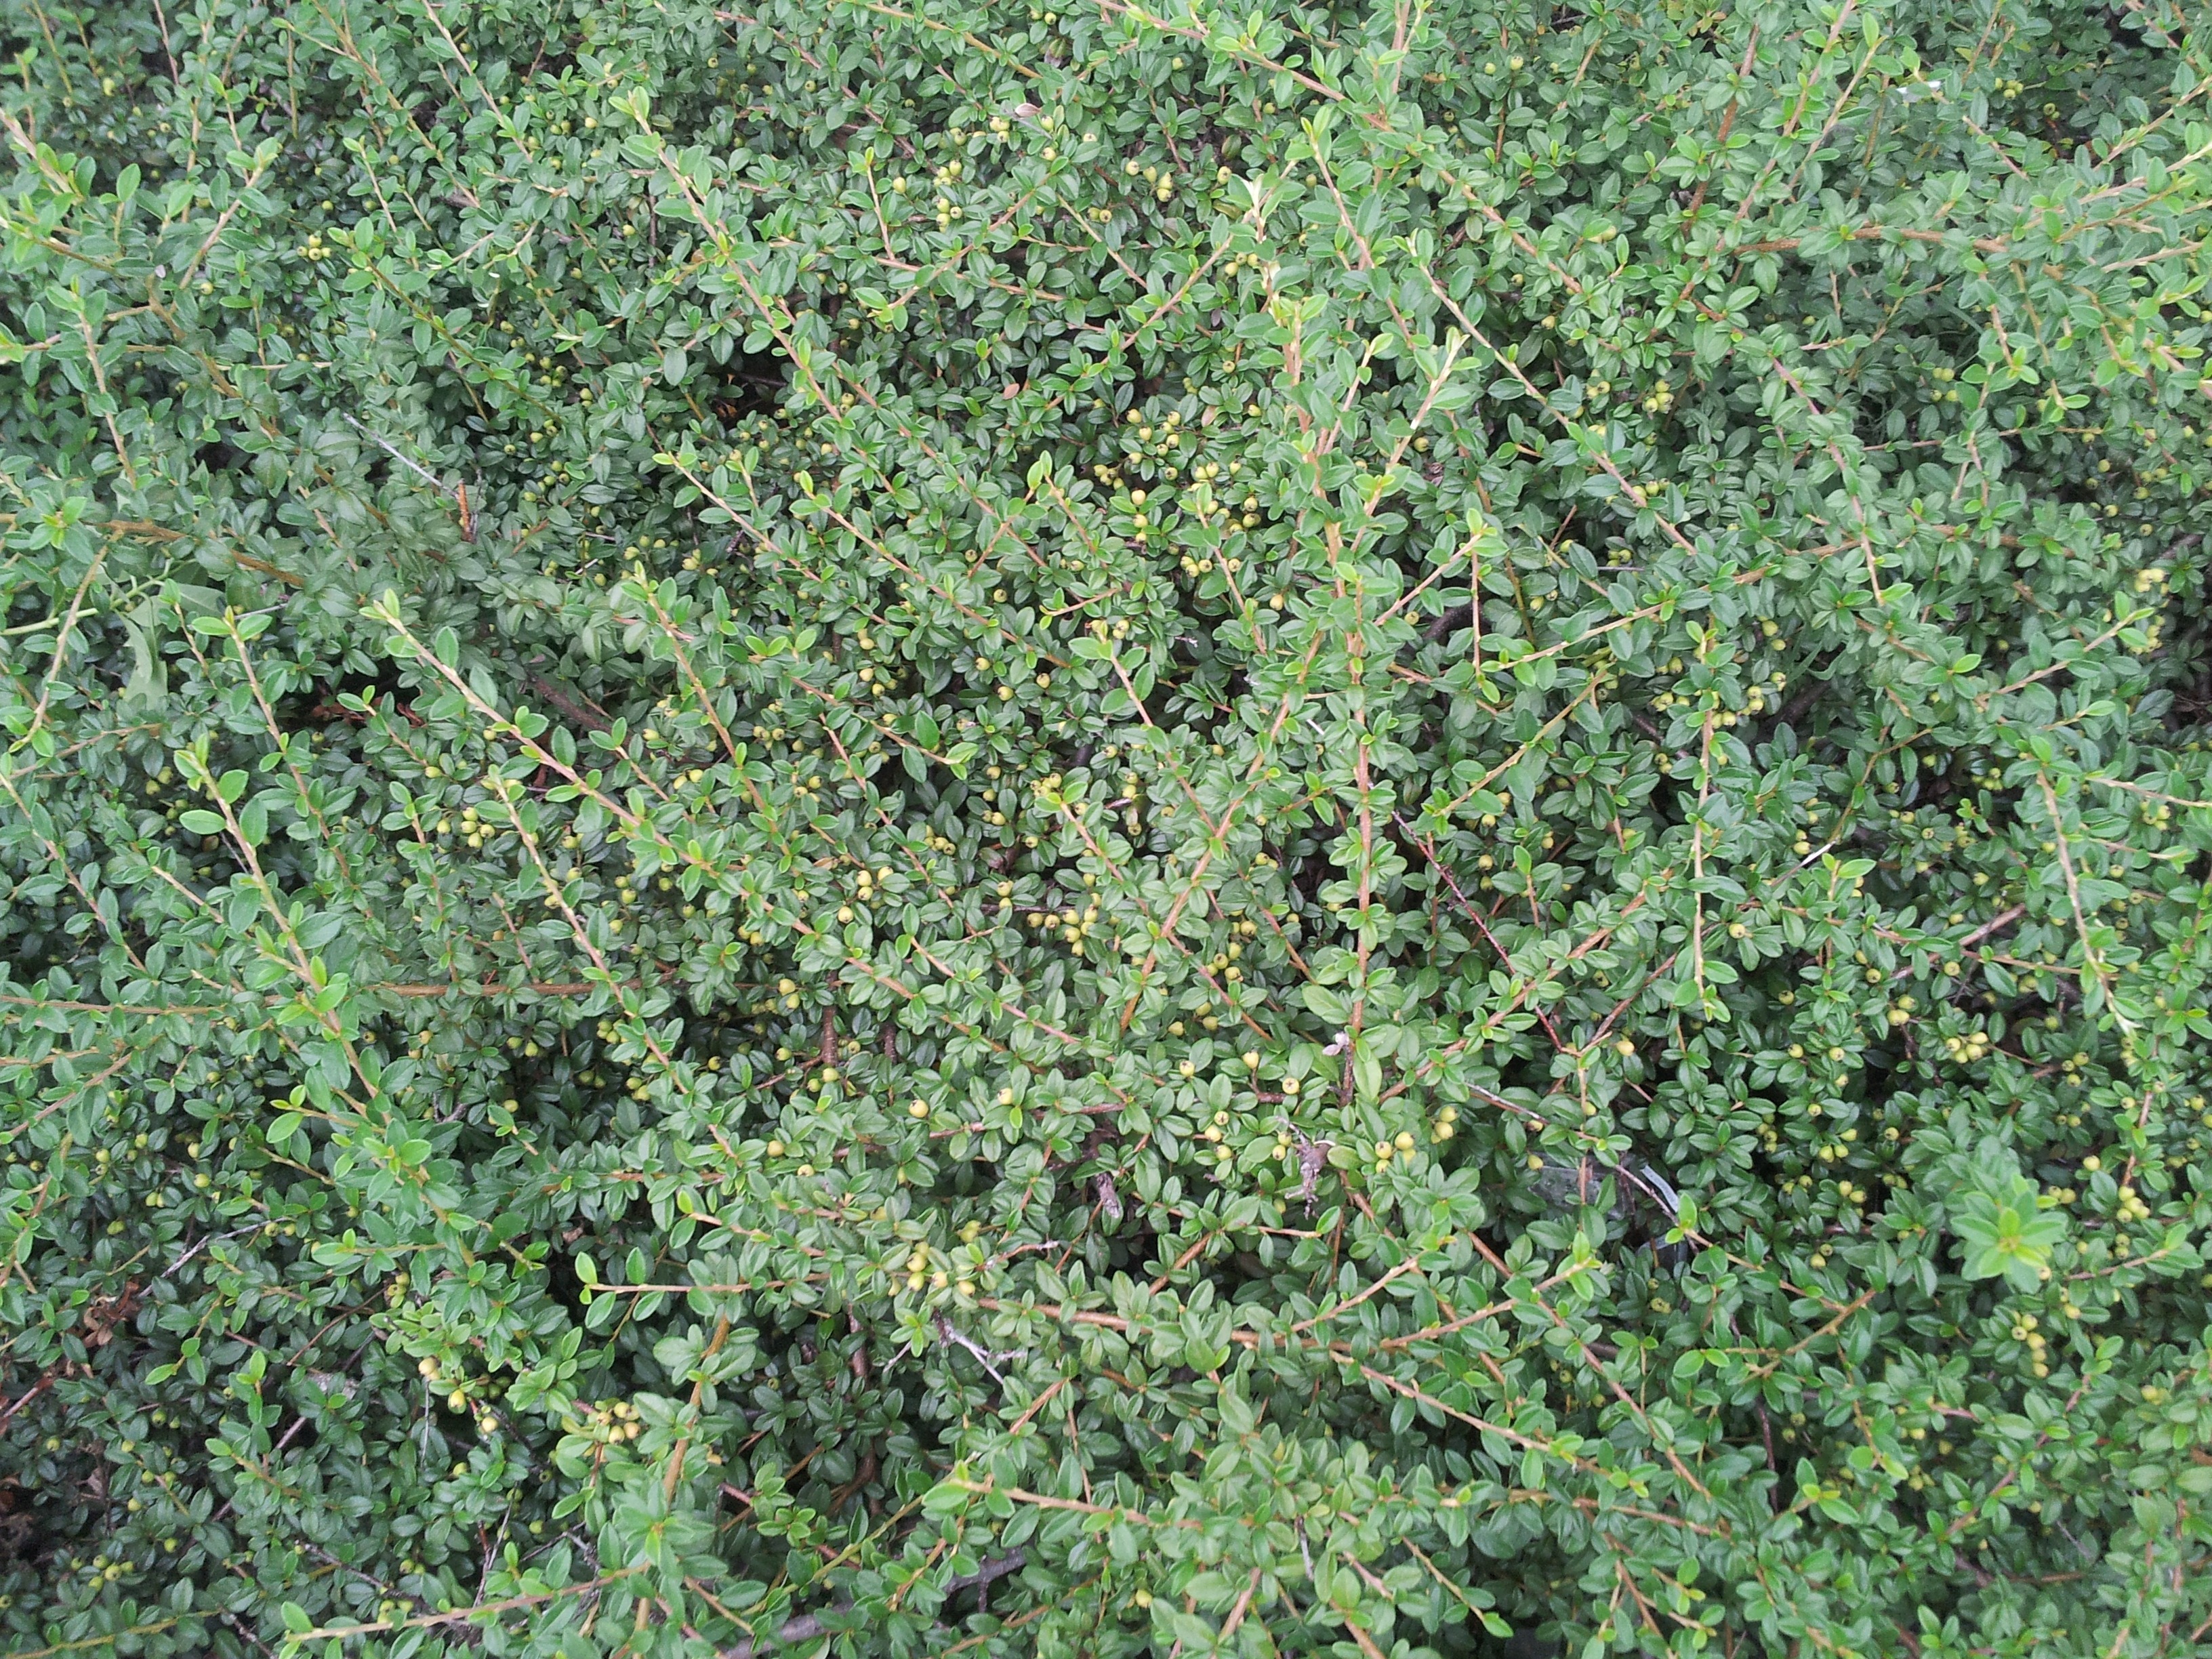
tree, forest, outdoor, wilderness, branch, growth, plant, countryside, flower, moss, wild, environment, bush, foliage, food, green, herb, produce, lush, natural, evergreen, scenery, fresh, botany, garden, flora, season, botanical, greenery, ecology, conifer, holly, spruce, vegetation, shrub, scene, vibrant, ecosystem, hedge, flowering plant, subshrub, woody plant, temperate coniferous forest, land plant